BroBizz

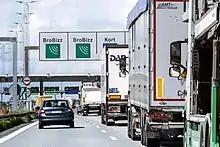
Signs indicating lanes for passing using BroBizz

BroBizz is an electronic toll collection system run by the company BroBizz A/S. It originated in Denmark and was established in 2008. The system operates using a wireless transmitter, enabling drivers to pass through tollbooths without stopping. It has been implemented on frequented traffic links such as the Great Belt Fixed Link and the Øresund Bridge. Additionally, BroBizz is accepted for payment on various ferries, toll roads, airport car parks, and parking facilities across multiple Scandinavian cities.